Michael Pettersson

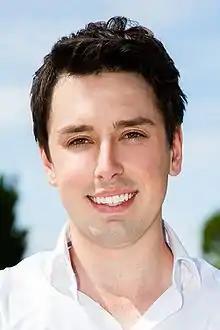

Michael Hugh Pettersson (born 1991) is an Australian politician. He has been a Member of the Legislative Assembly of the Australian Capital Territory since 2016 when he was elected as the Labor Party representative for the newly formed electorate of Yerrabi.